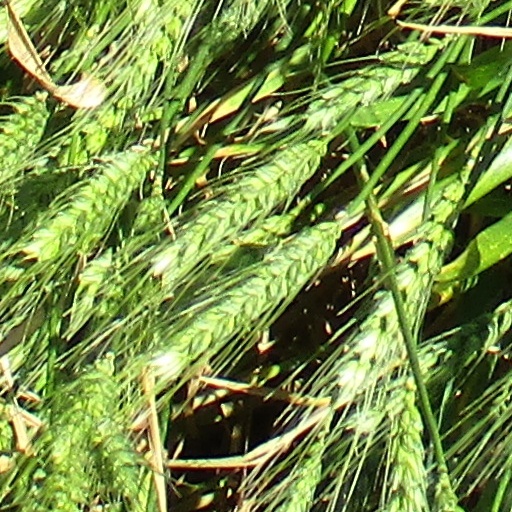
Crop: wheat